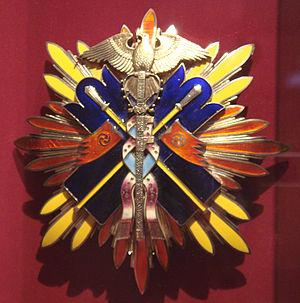
L'ordre du Milan d'or était un ordre japonais établi le 12 février 1875 par l'empereur Meiji "en commémoration de Jimmu Tennō, le Romulus du Japon". Il fut aboli par les forces alliées en 1947.
Tamon Yamaguchi, né le 17 août 1892 à Koishikawa et mort le 5 juin 1942 au combat près des îles Midway, a été un amiral de la Marine impériale japonaise.
Chūichi Nagumo, né à Yonezawa dans la préfecture de Yamagata, le 25 mars 1887, et mort à Saipan, dans les îles Mariannes, le 6 juillet 1944, est une personnalité importante de la Marine impériale japonaise. Il a commandé la Force Mobile, c'est-à-dire l'escadre de grands porte-avions, qui est allée de succès en succès, de l'attaque de Pearl Harbor au raid sur Ceylan, mais qui a subi une terrible défaite à la bataille de Midway.
Nobutake Kondō, né le 25 septembre 1886 à Osaka et mort le 19 février 1953, est un amiral de la Marine impériale japonaise. Il a participé à la seconde guerre sino-japonaise, pendant laquelle il a commandé la 5ᵉ flotte de la Marine impériale japonaise. Pendant la guerre du Pacifique, à la tête de la 2ᵉ Flotte, il a eu un rôle très important pendant l'offensive japonaise de décembre 1941 à avril 1942, à la bataille de Midway, à la bataille de Guadalcanal, à la campagne de Nouvelle-Guinée, à la campagne des îles Salomon, ne le cédant qu'à l'amiral Yamamoto. Promu amiral fin avril 1943, il est nommé, en décembre 1943, Commandant-en-Chef de la Flotte de la Zone de Chine par le Conseil de guerre suprême, poste qu'il occupera jusqu'en mai 1945.